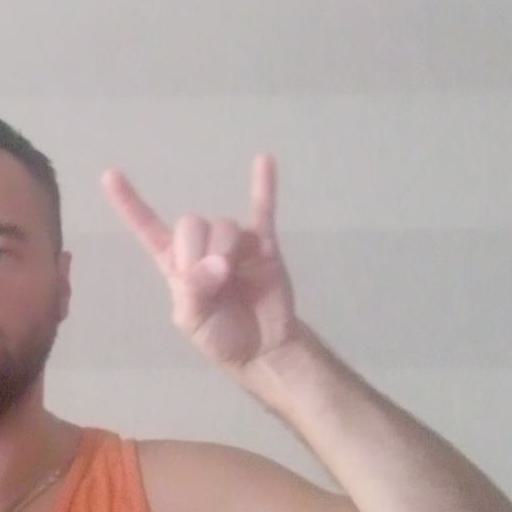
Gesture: rock